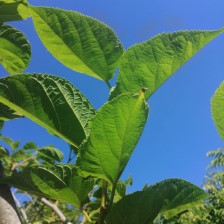
Variety: TaiwanStraberry